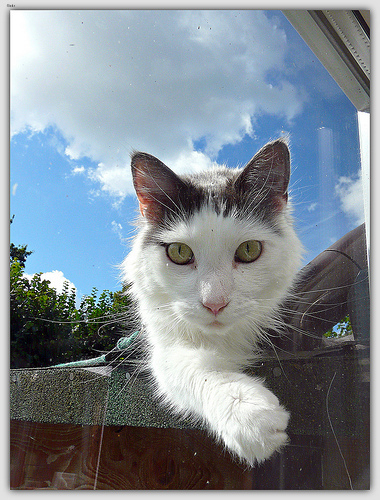
Animal: cat
Breed: maine_coon